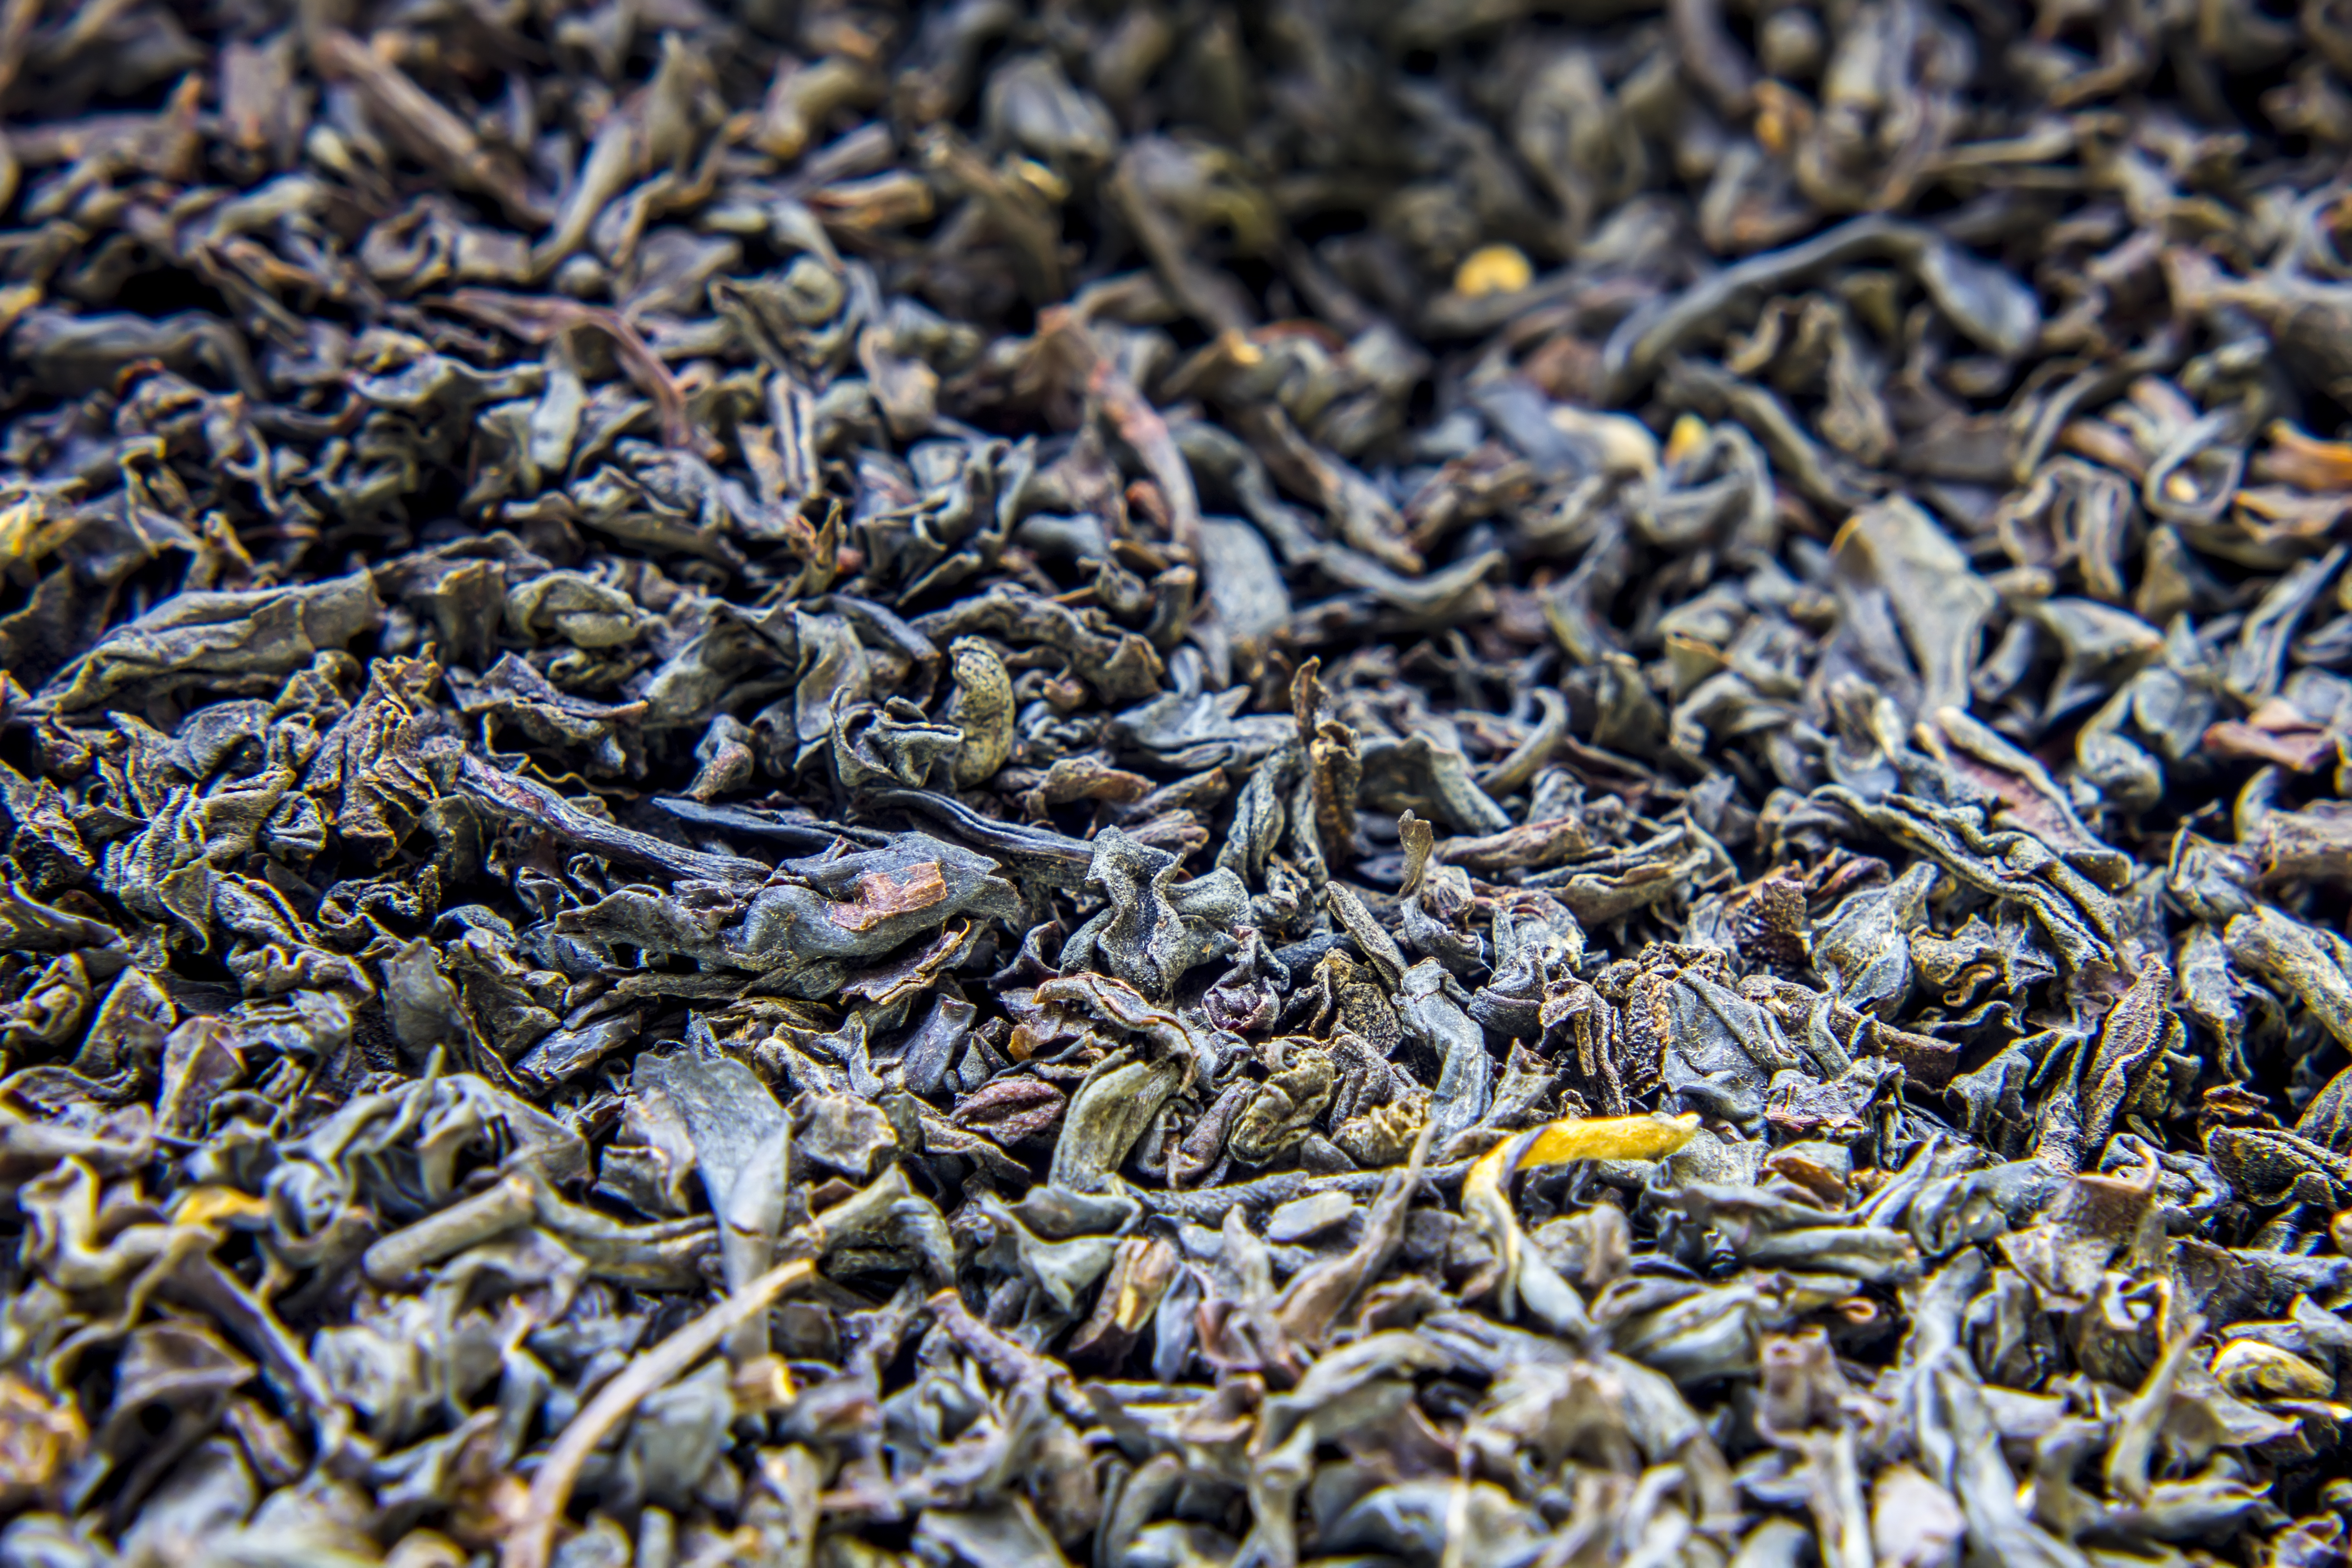
tea, macro, caffeine, drink, food, dianhong, lapsang souchong, biluochun, da hong pao, golden monkey tea, assam tea, darjeeling tea, nilgiri tea, oolong, keemun, bai mudan, chun mee tea, ceylon tea, earl grey tea, tieguanyin, hojicha, pu erh tea, gunpowder tea, gyokuro, huangshan maofeng